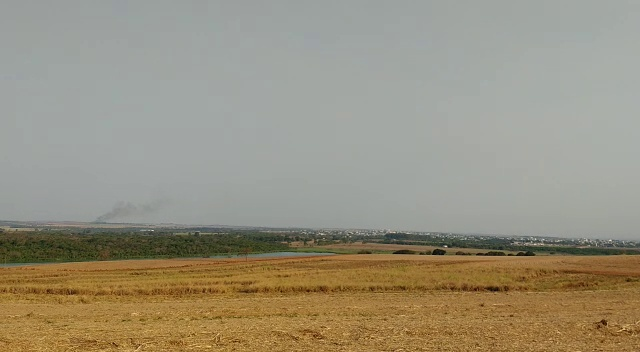
Fire: no
Smoke: yes